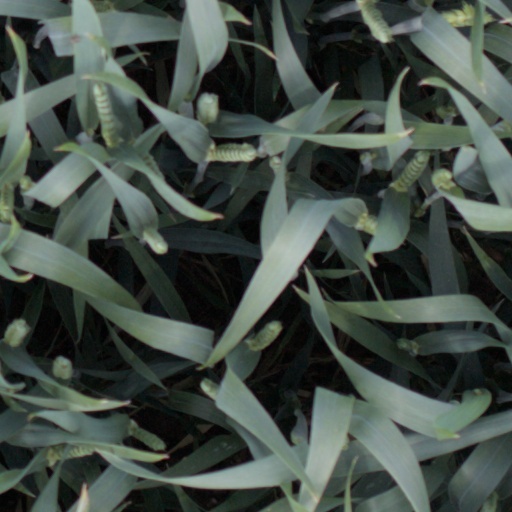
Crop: wheat